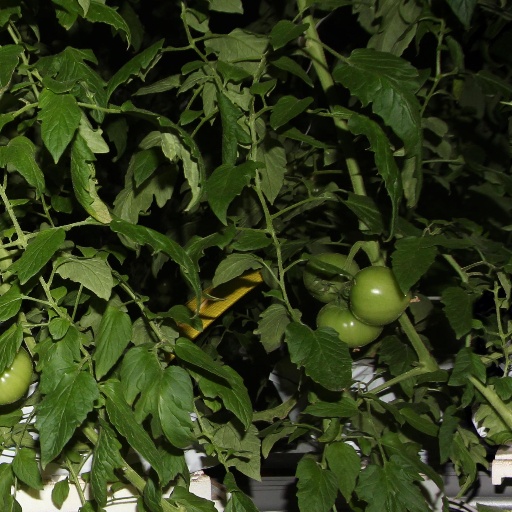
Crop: tomato